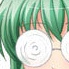
Portrait style: Anime Portrait